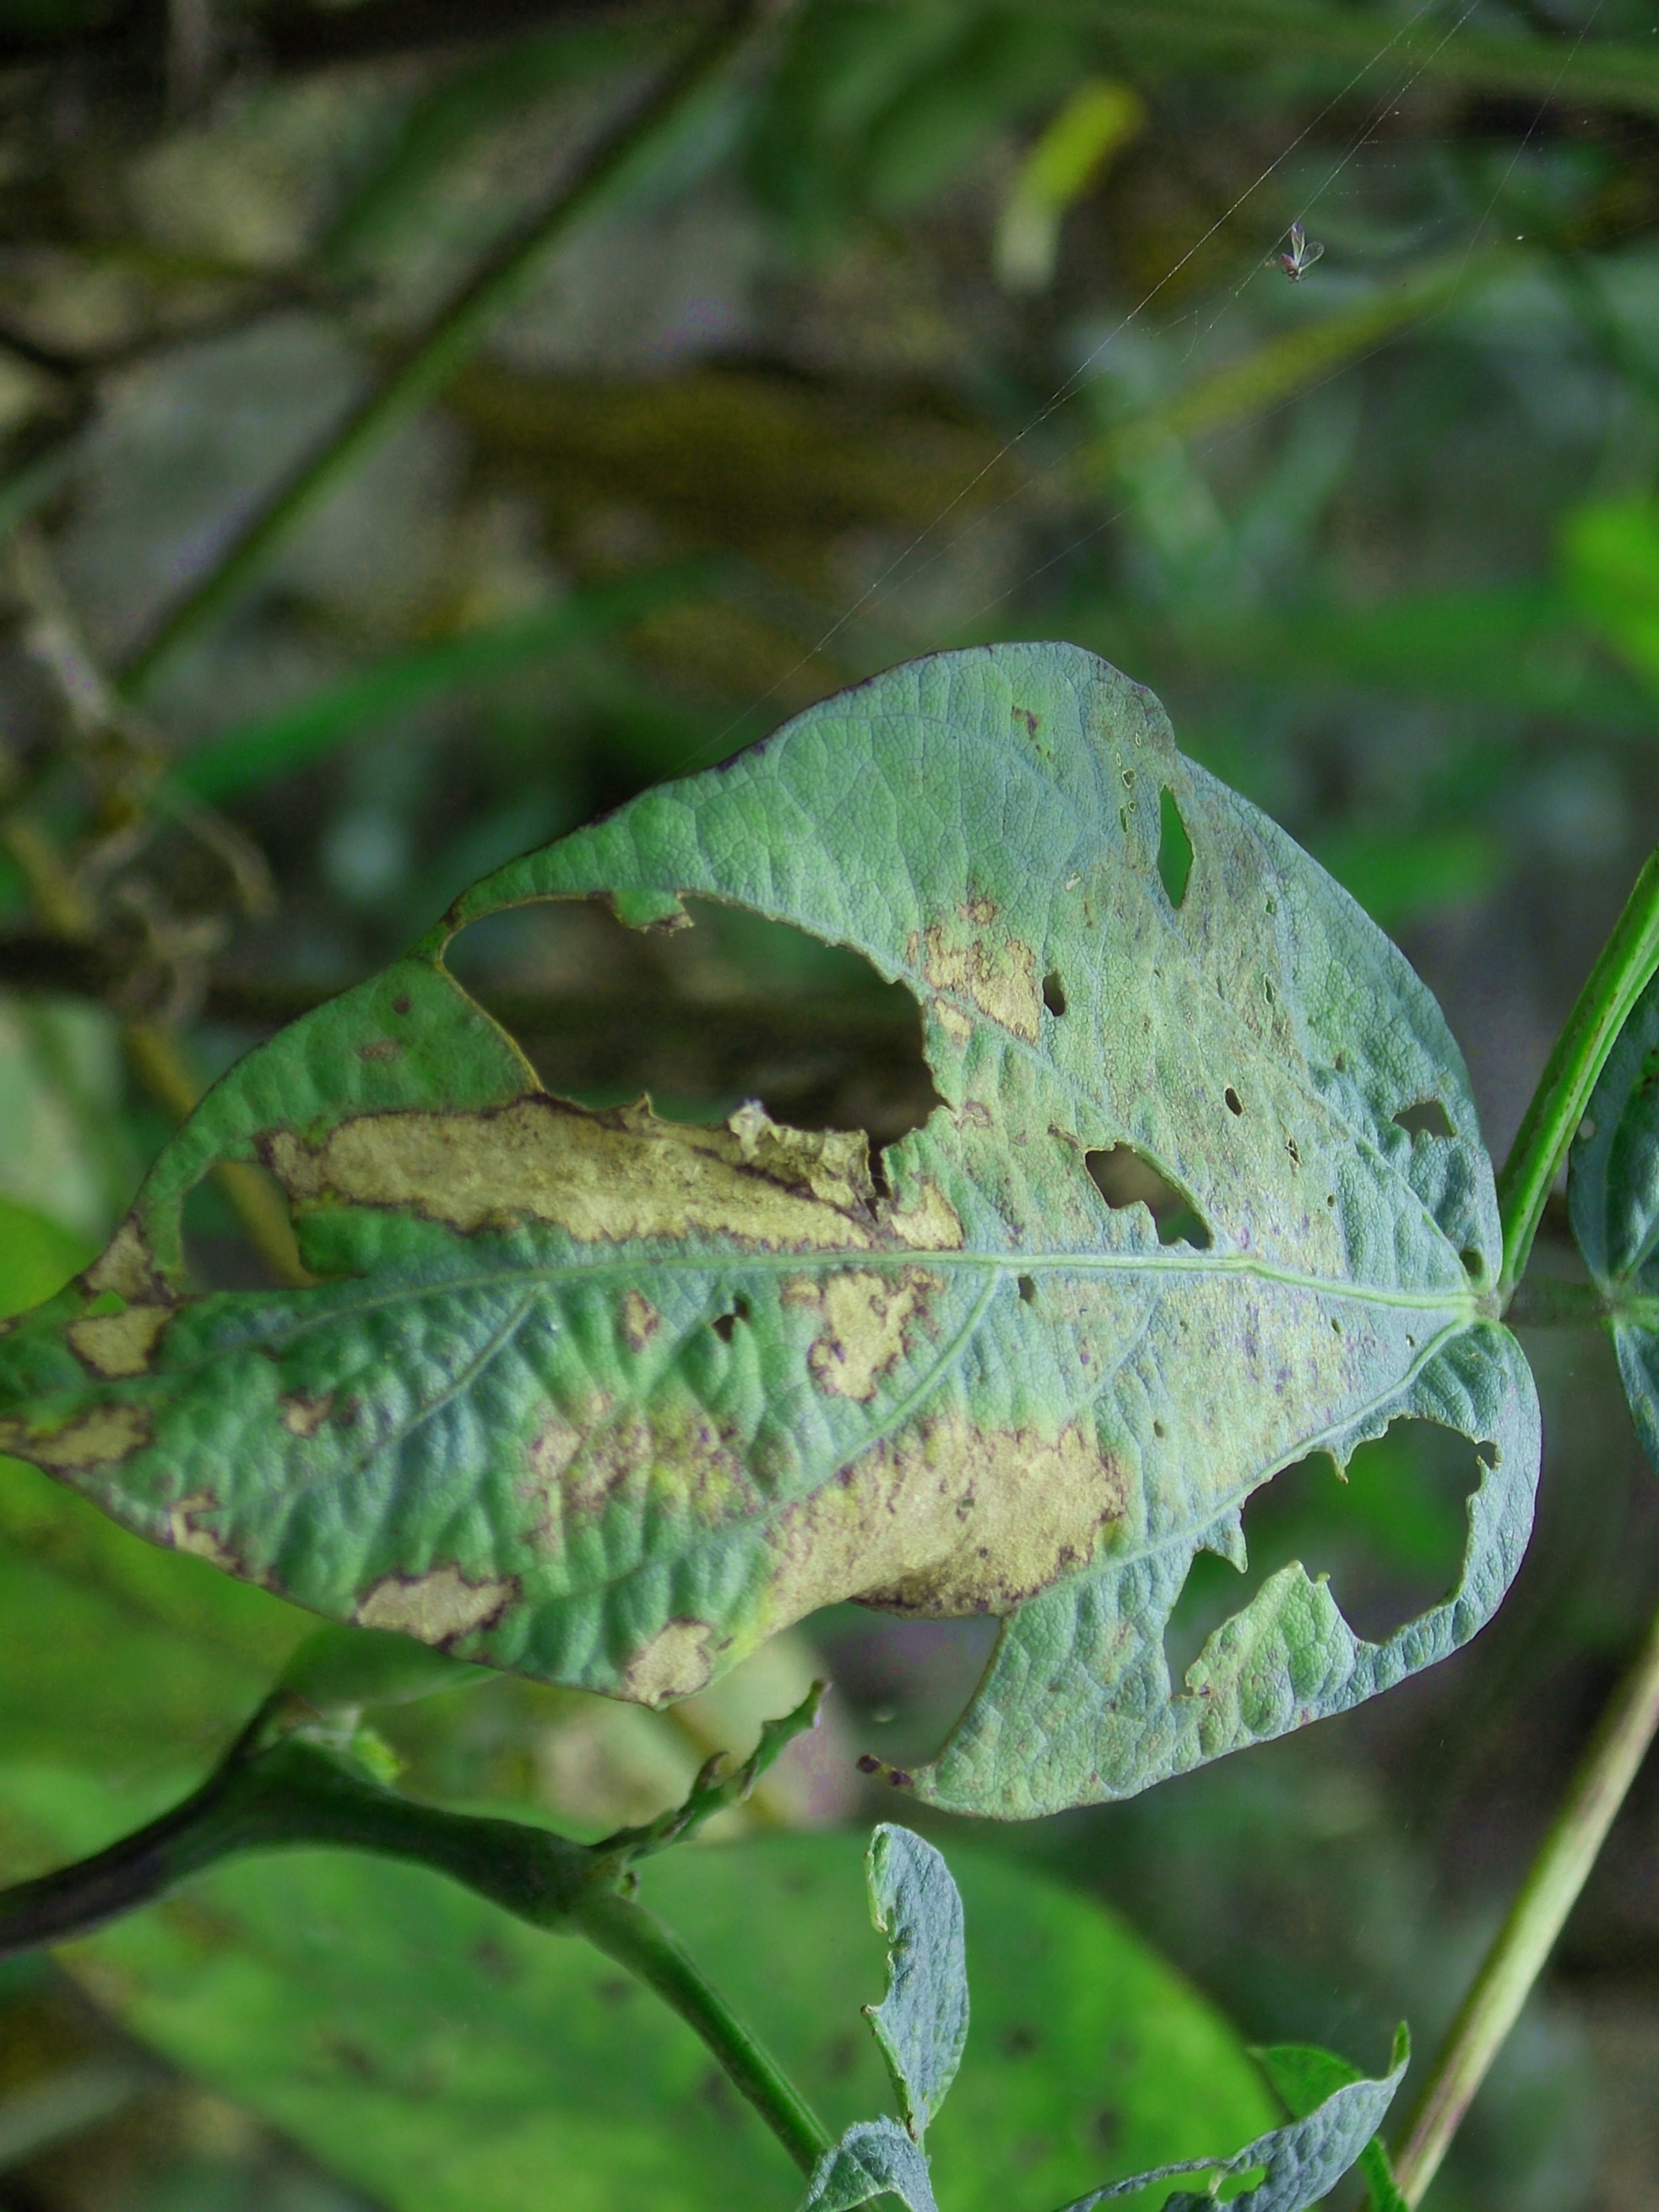
Label: Disease